Jean-Baptiste Chollet

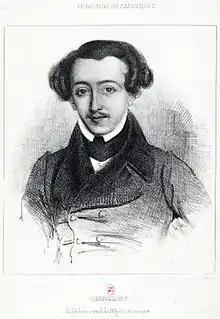

The closure of the Théâtre Feydeau freed up Chollet and he chose to go out on tour again, spending a month in Belgium in April 1832, starting in Brussels (which he had already visited seven years earlier) and also singing first tenor in The Hague. After four years' absence he returned to Paris and joined the Opéra-Comique in 1835, where he had successes in "Le Chalet" by Adolphe Adam (1834), "L'Éclair" by Fromental Halévy (1835), "Le Postillon de Lonjumeau" by Adolphe Adam (1836) and "Le Perruquier de la Régence" by Ambroise Thomas (1838).